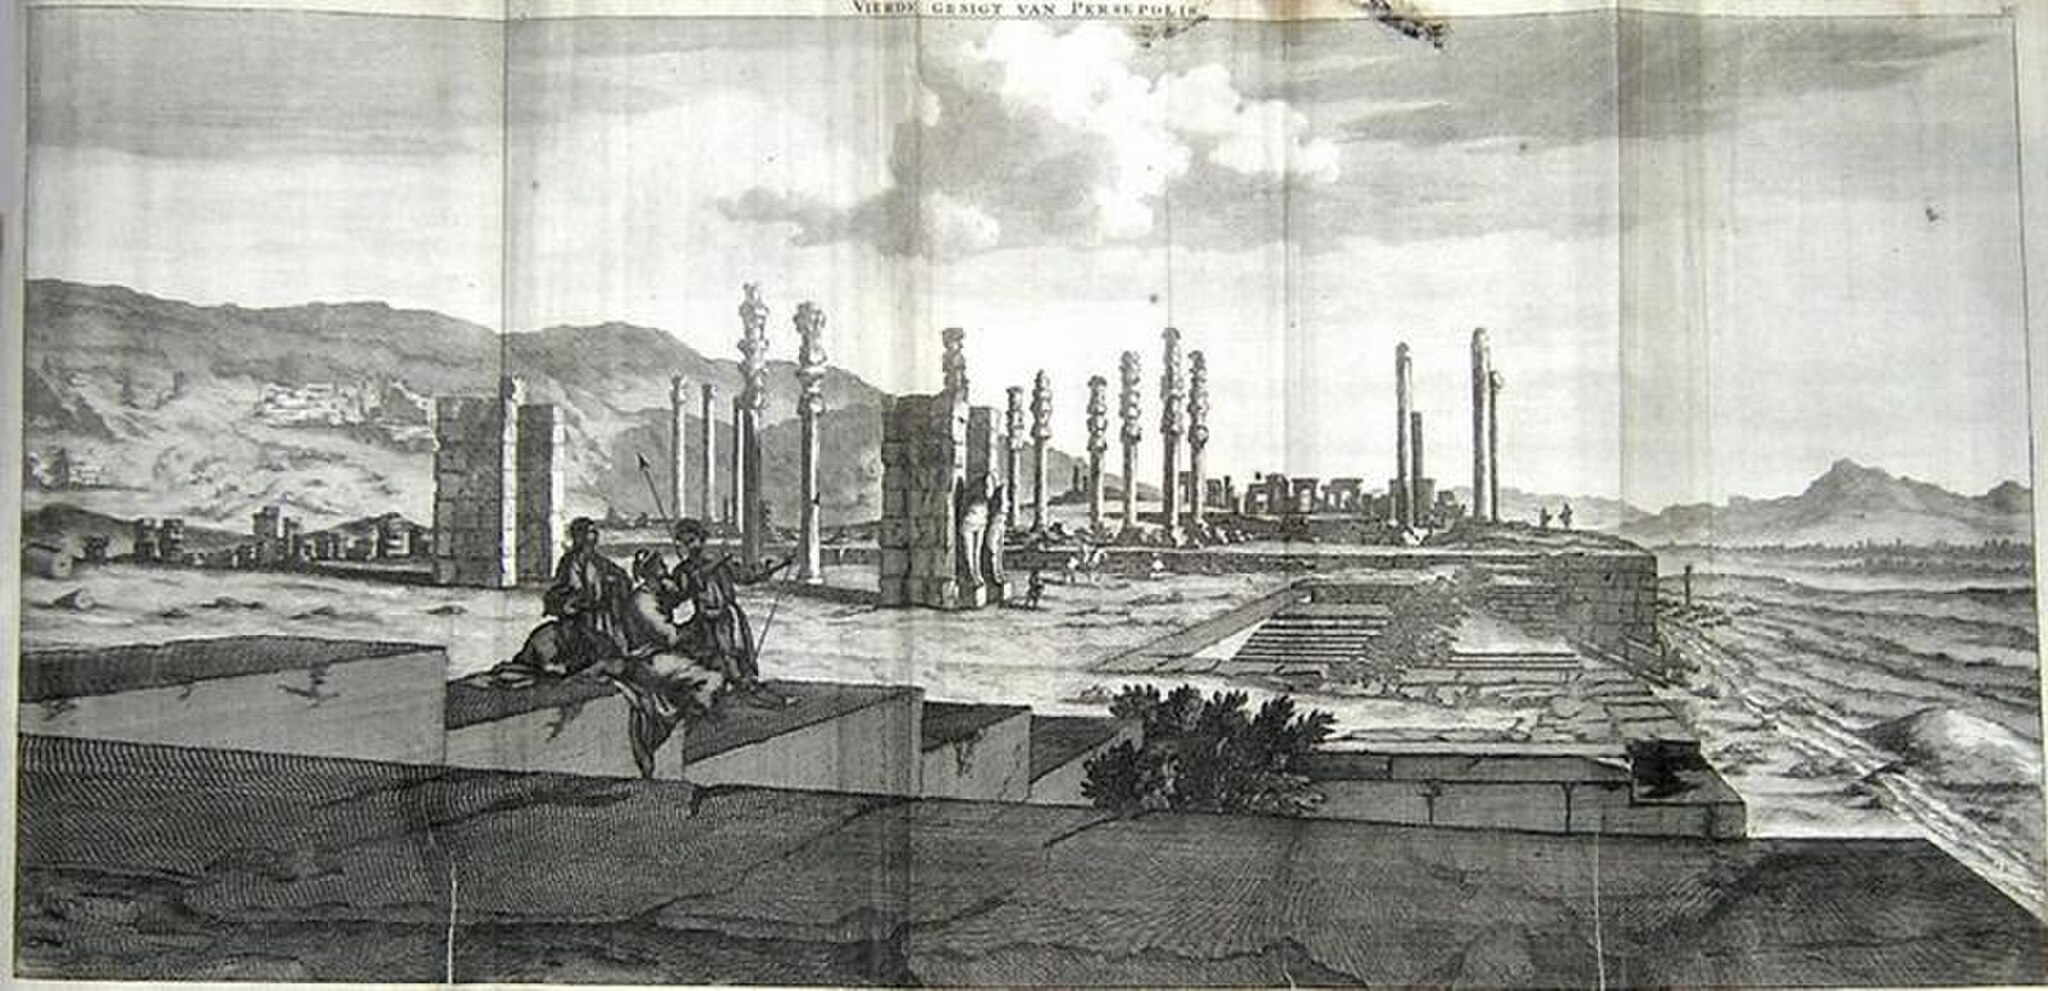
Title: Cornelis de bruijn persepolis
Description: en:Cornelis de Bruijn was a Dutch traveller and painter. In 1704 he visited Persepolis and made this sketch
Date: 1711
Categories: Iran in the 18th century, Cornelis de Bruyn, Author died more than 100 years ago public domain images, 1704 in art, CC-PD-Mark, Drawings of Persepolis, Persepolis in the 18th century